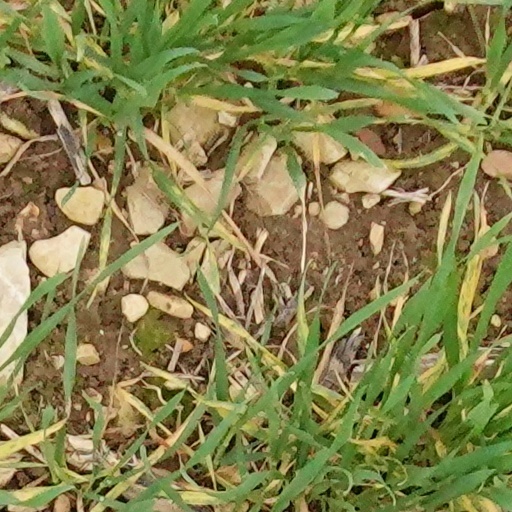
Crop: wheat